Tranvía del Este

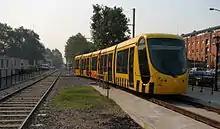
Celeris trams in front of Puerto Madero, with a freight track on the left

With construction of the first section completed, the line was inaugurated on July 14, 2007. Initially, the service was provided by two Alstom Citadis 302 model vehicles, manufactured by the French company Alstom, built for the Mulhouse tramway, in France, and temporarily loaned to Buenos Aires. Carrying Mulhouse numbers 04 and 05, the vehicles were double-ended, bi-directional, low-floor, four-section units, each section having 48 fixed seats, another 16 folding seats and standing room for a total of 300 passengers for the whole car. The vehicles, locally known by the name Celeris, ran on an exclusive right-of-way for parallel to Avenida Alicia Moreau de Justo, from Avenida Córdoba to Avenida Independencia.